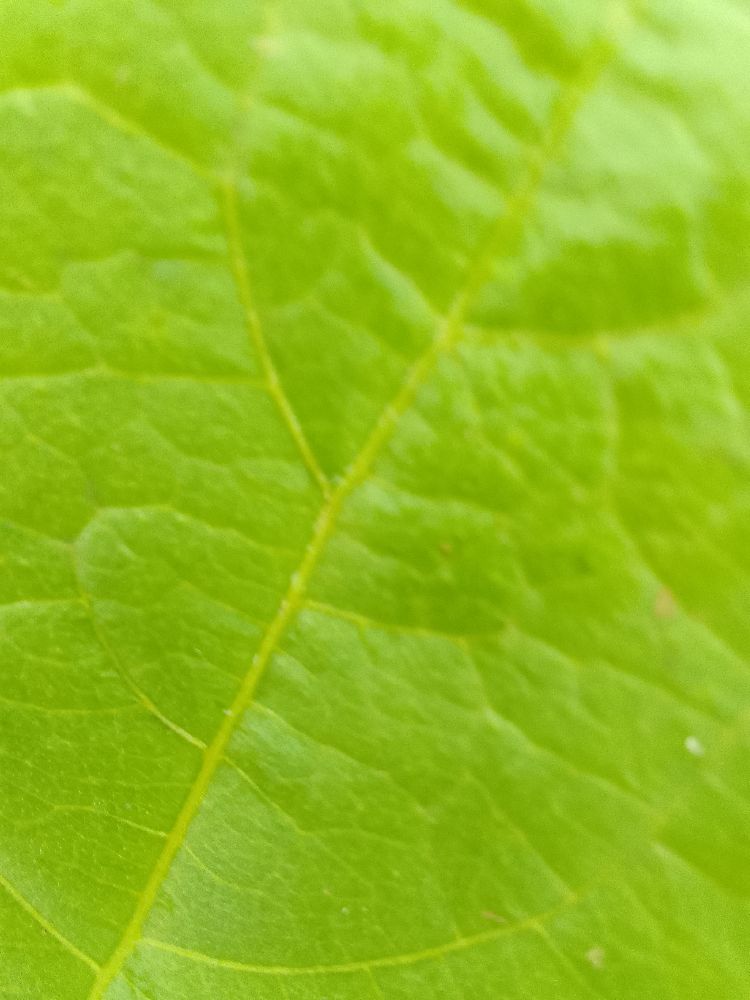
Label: healthy